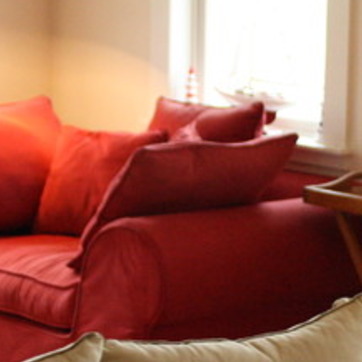
Material: fabric